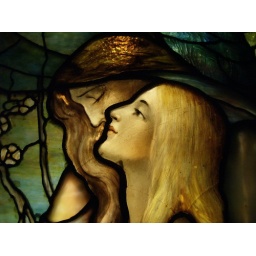
Guy and girl in glass #2